The Rain King

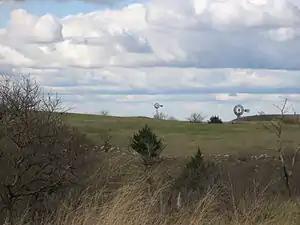
The episode was set in the fictional town of Kroner, Kansas ("Kansas prairie pictured").

The scene in which Daryl Mootz crashes his car into a pole after being pummeled by heart-shaped hail was filmed on a "lonely road" near Grapevine, California. The road was so seldom used that the California Department of Transportation had no problem shutting down the entire road so that the crew could film the scene. Director Kim Manners was happy with the way the filming turned out, although he did note that filming the actual crash was difficult, because the car kept crashing into the pole at an undesired angle.